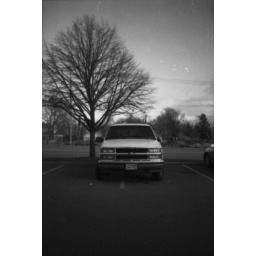
apparently if you drive your truck to cub you don't need to park in an actual spot